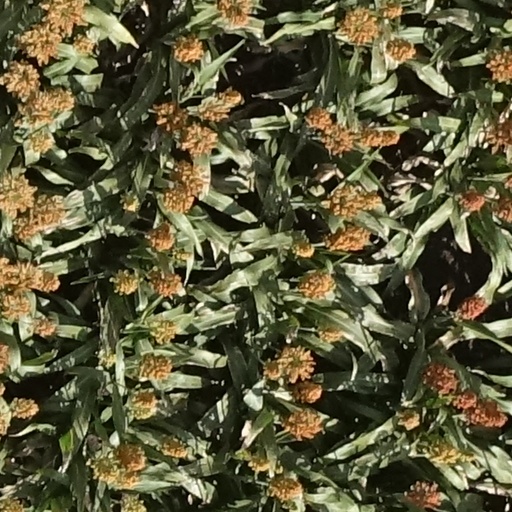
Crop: sorghum